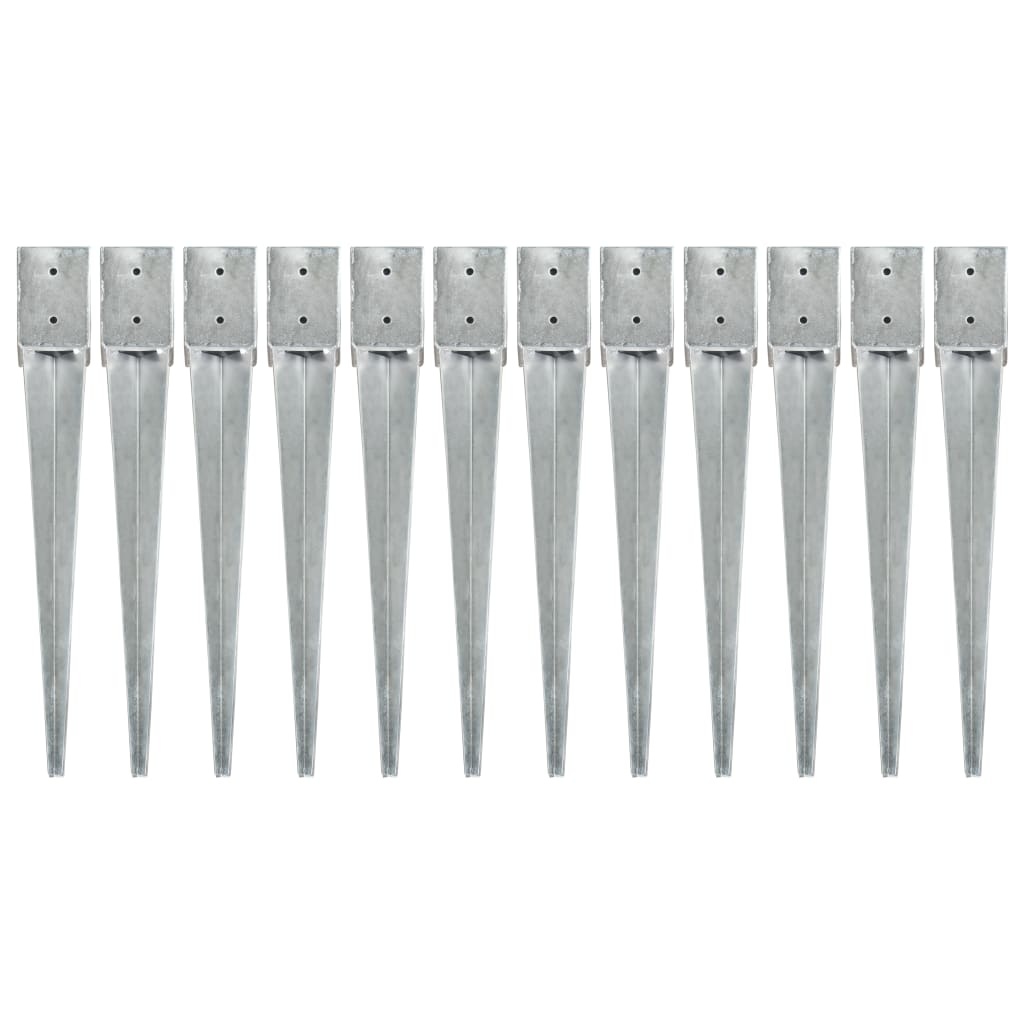
Berkfield Ground Spikes 12 pcs Silver 10x10x76 cm Galvanised Steel
Durable and practical as it is, this ground spike set will be a great addition to your outdoor space. Featuring sturdy construction and spear end, the ground spear can be installed into ground with ease. Heavy-duty galvanised steel material ensures its durability and long term use. Additionally, with pre-drilled holes, these soil spears will provide a secure base and safe location when installing garden fences, arches and other outdoor works. Delivery includes 12 ground spikes. Colour: Silver Dimensions: 10 x 10 x 76 cm (L x W x H) Material: Galvanised steel With pre-drilled holes for ease of use Provides a secure base for garden fences, arches and so on No assembly required Delivery includes 12 ground spikes
Brand: Berkfield Home
Category: Hardware > Fencing & Barriers > Fence Posts & Rails > End Posts